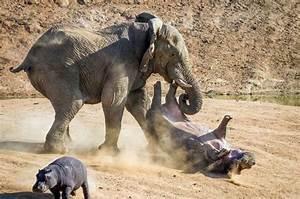
elephant